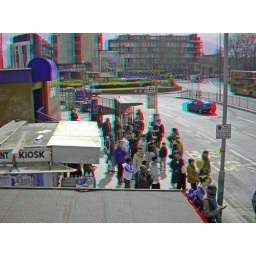
People waiting for a bus elephant & Castle in anaglyph 3d stereo red cyan glasses to view